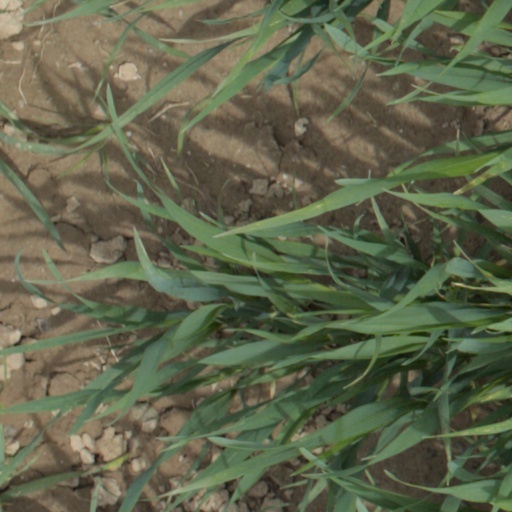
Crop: wheat